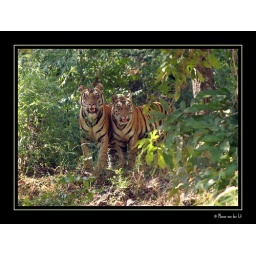
We spotted these tigers in Bandhavgarh Nature reserve, India. What a wonderful sighting!